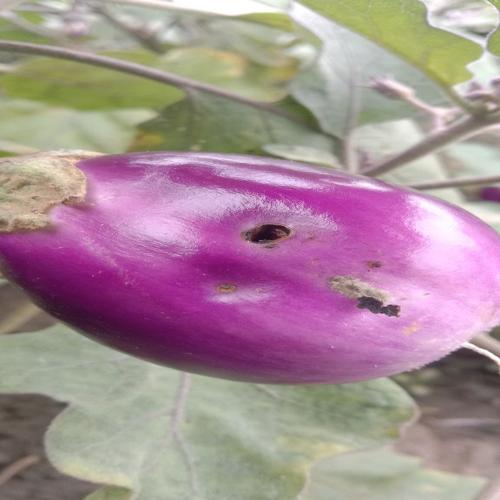
Label: Shoot and Fruit Borer